Tintagel

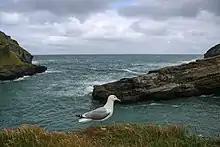
Seabird on the coast

The Church of St Materiana (Tintagel Parish Church) has been Anglican since the English Reformation. It was originally built in Norman times. Writing in 1951, Nikolaus Pevsner was uncertain about the dating and suggests that the Norman work has some Saxon features while the tower may be 13th or 15th century in date. It stands on the cliffs between Trevena and Tintagel Castle and is listed Grade I. The first church on the site was probably in the 6th century, founded as a daughter church of Minster: these are the only churches dedicated to St Materiana though she is usually identified with Madryn, Princess of Gwent. The existing church may be late 11th or early 12th century: the tower is some three centuries later and the most significant change since then was the restoration in 1870 by James Piers St Aubyn. An area of the churchyard was excavated in 1990–91 by the Cornwall Archaeological Unit. There are modern stained glass windows, three modern copies of Old Master paintings, and a Roman milestone (described above under "Antiquities"). The parish war memorial stands at the western end of the churchyard and a modern churchyard cross (c. 1910) near the south entrance.